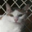
Label: cat